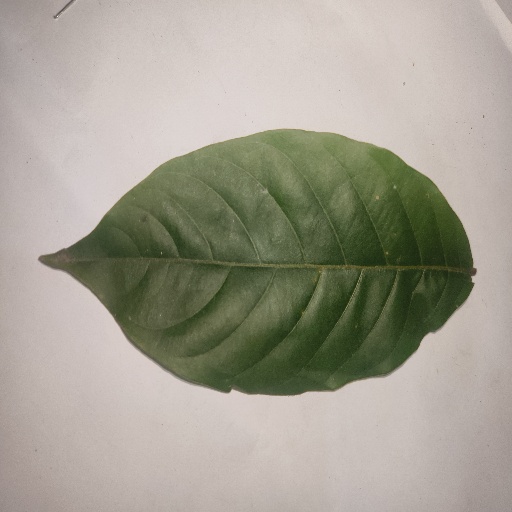
Species: HariTaki
Leaf condition: Healthy Leaf